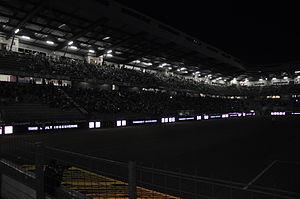
Le stade Michel d'Ornano plongé dans le noir lors du match Caen - Nice du 1 octobre 2011
La saison 2011-2012 du Stade Malherbe de Caen est la treizième de l'histoire du club bas-normand en première division du championnat de France, la deuxième consécutive au sein de l'élite du football français. C'est aussi la quatre-vingt-huitième de l'histoire du club.